Biofeedback

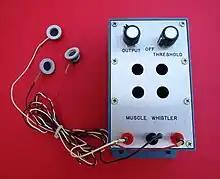
The "Muscle Whistler", shown here with surface EMG electrodes, was an early biofeedback device developed by Harry Garland and Roger Melen in 1971.

An electromyograph (EMG) uses surface electrodes to detect muscle action potentials from underlying skeletal muscles that initiate muscle contraction. Clinicians record the surface electromyogram (SEMG) using one or more active electrodes that are placed over a target muscle and a reference electrode that is placed within six inches of either active. The SEMG is measured in microvolts (millionths of a volt).